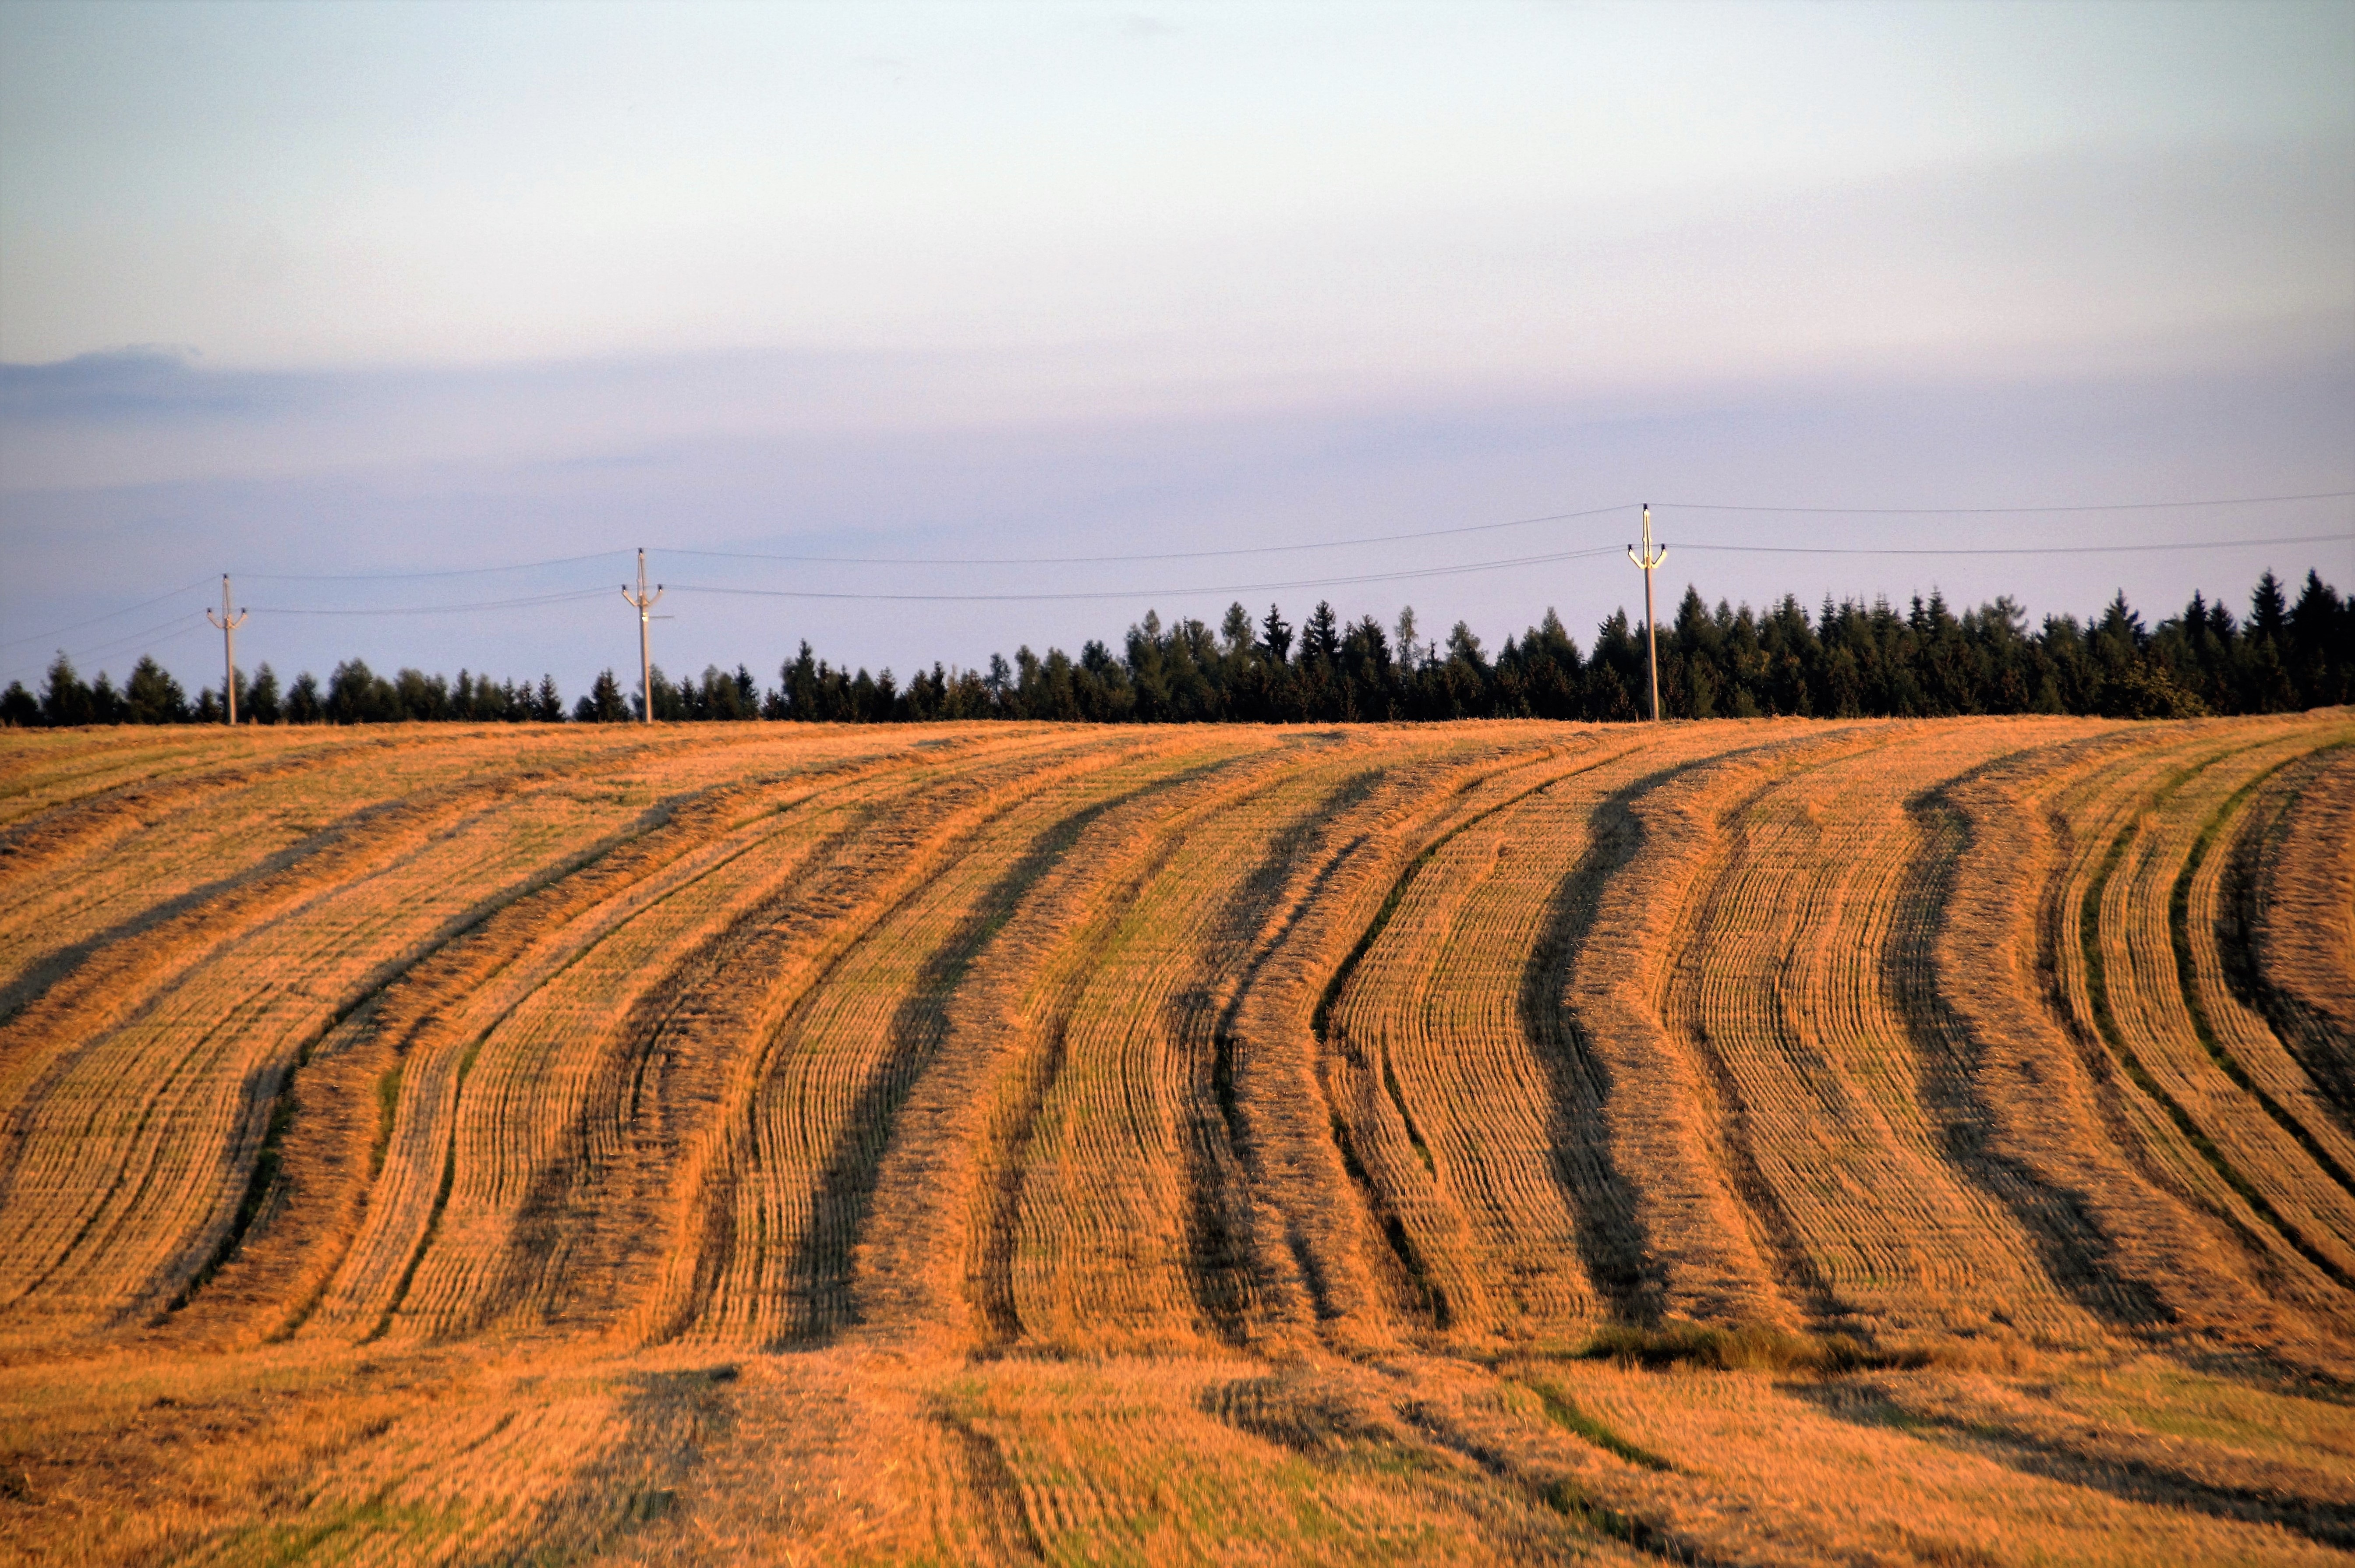
landscape, horizon, sunset, field, wheat, prairie, evening, food, harvest, crop, soil, agriculture, plain, striped, grassland, stripes, harvested, steppe, rural area, the undulating, after the harvest, grass family